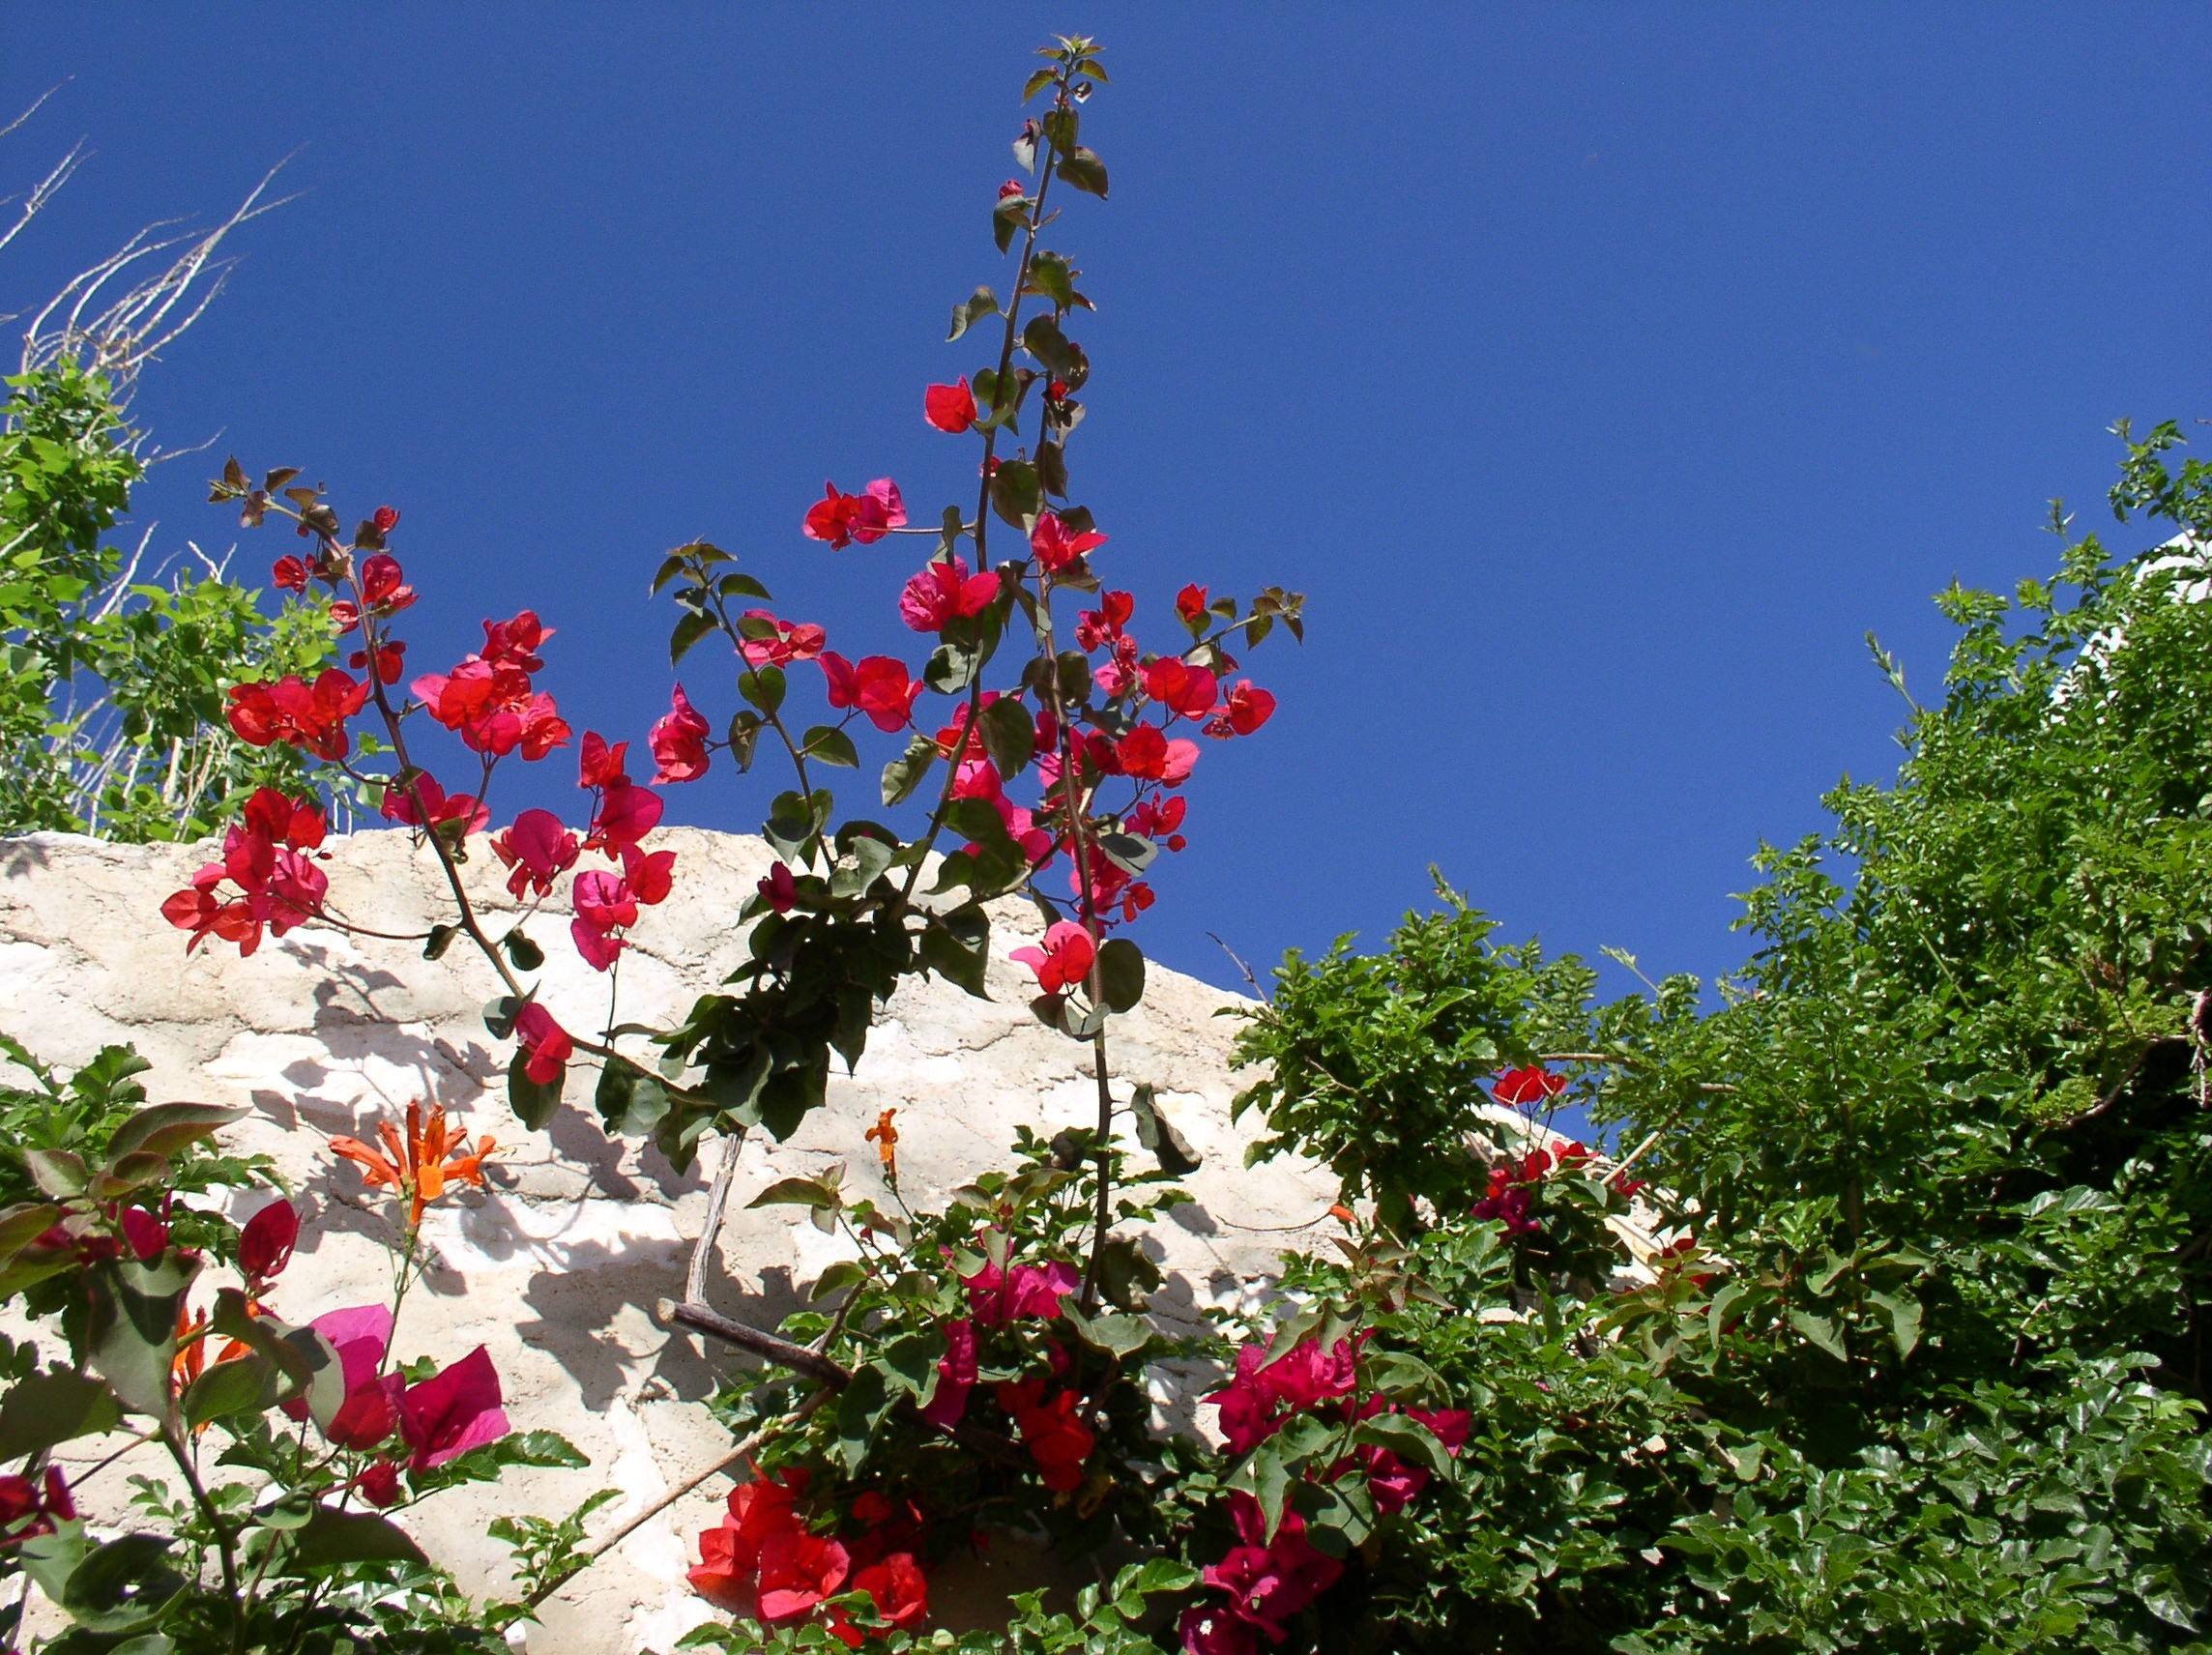
blossom, plant, sky, flower, rose, red, botany, blue, garden, flora, wildflower, flowers, shrub, greece, bougainvillea, cyclades, flowering plant, land plant